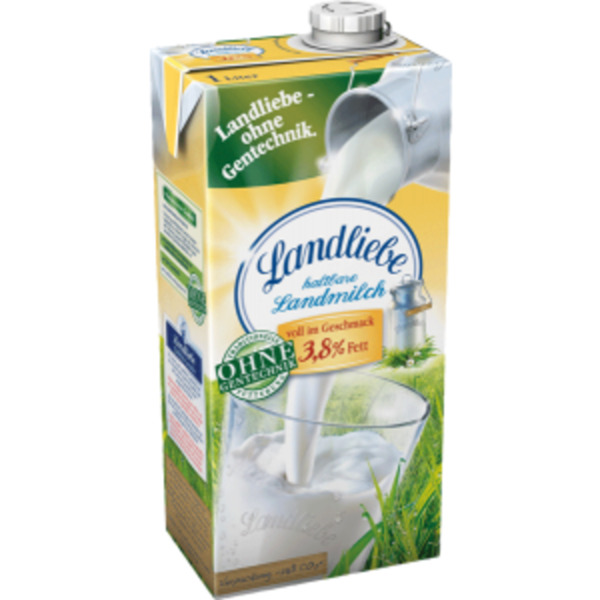
Waste category: cardboard